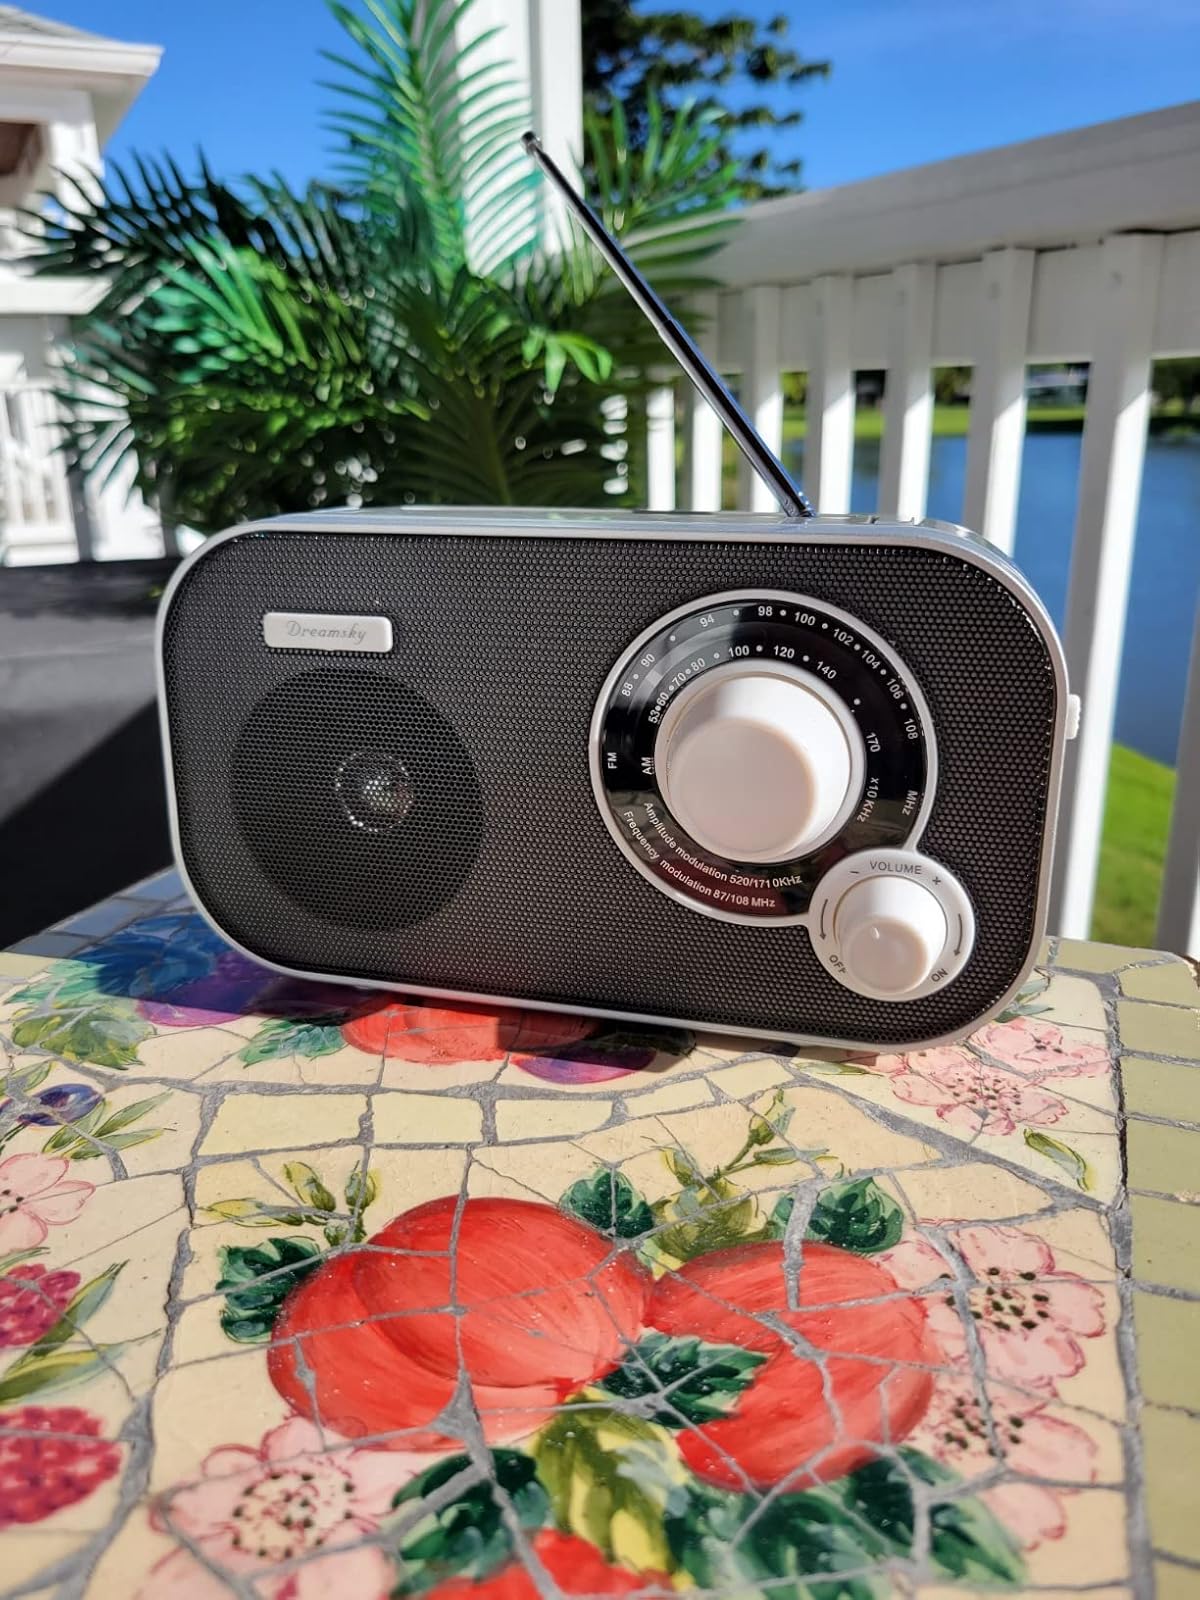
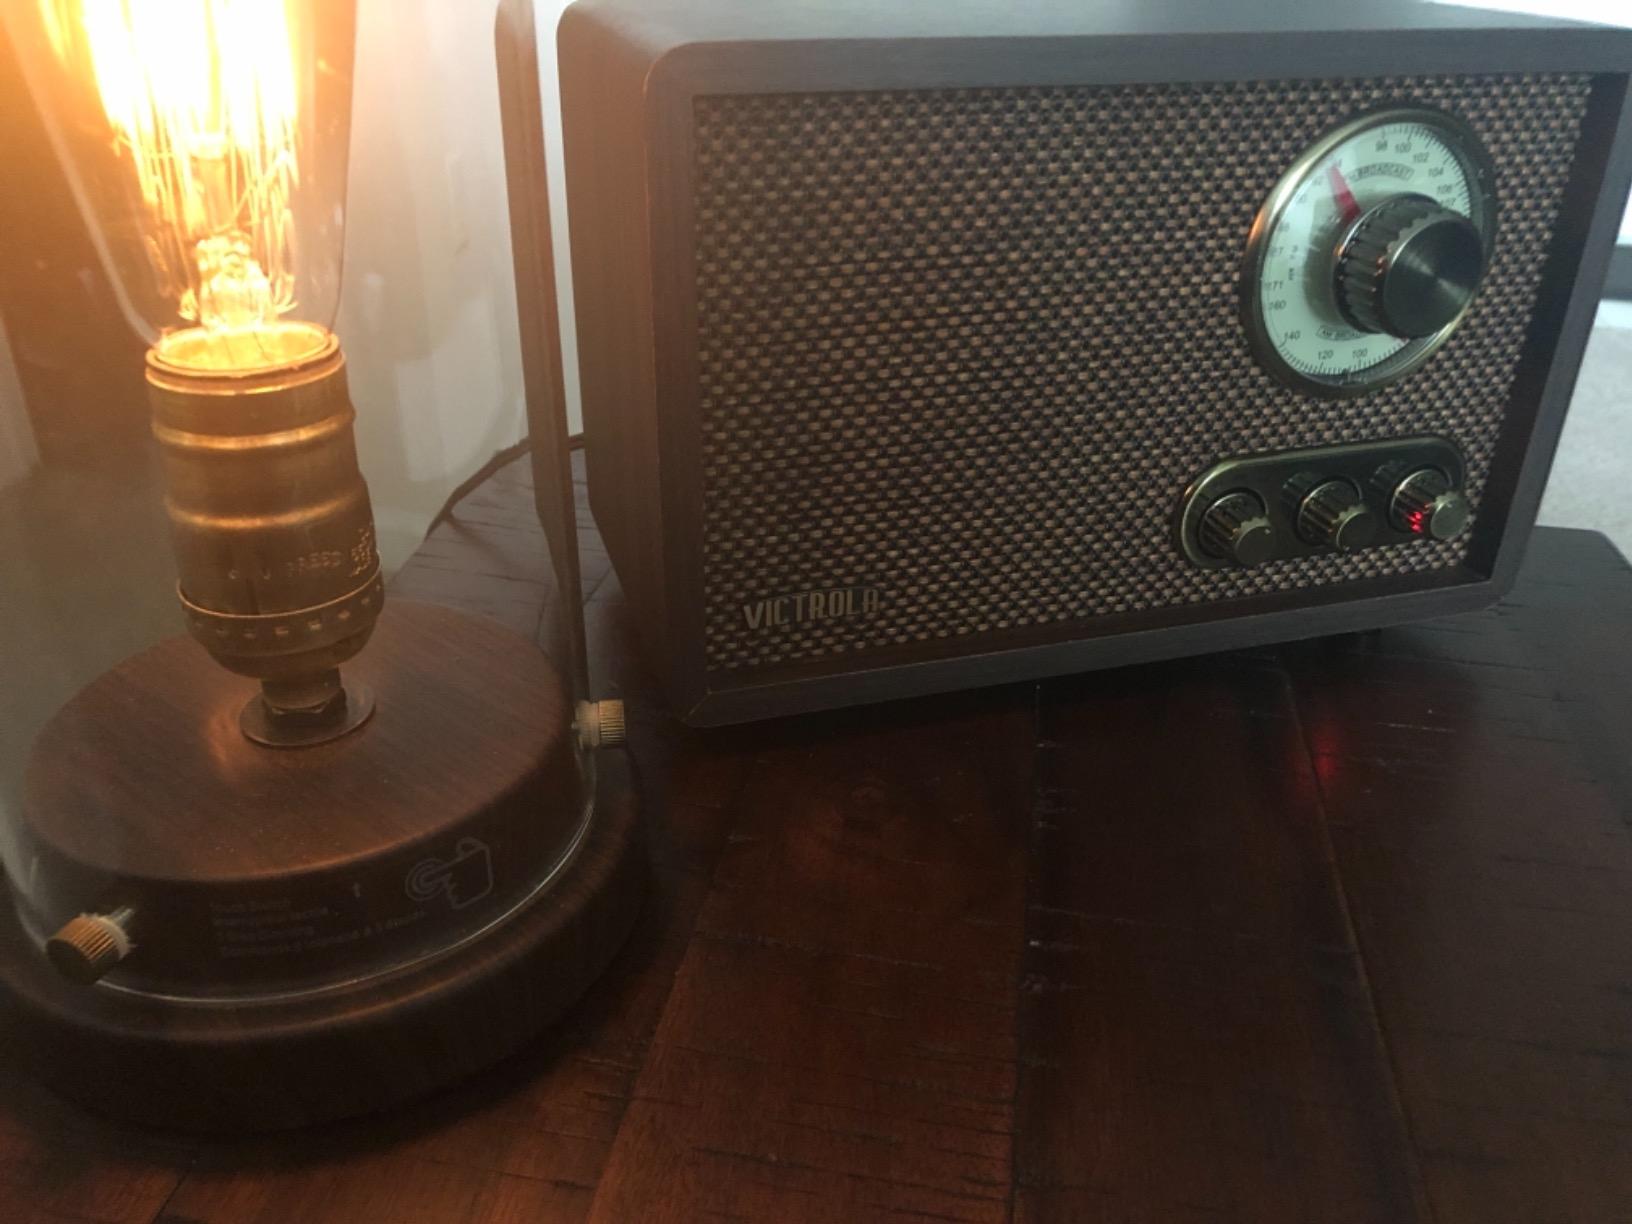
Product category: radio
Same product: no